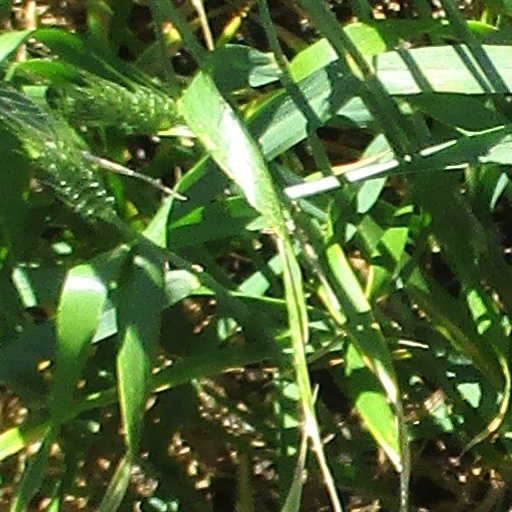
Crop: wheat